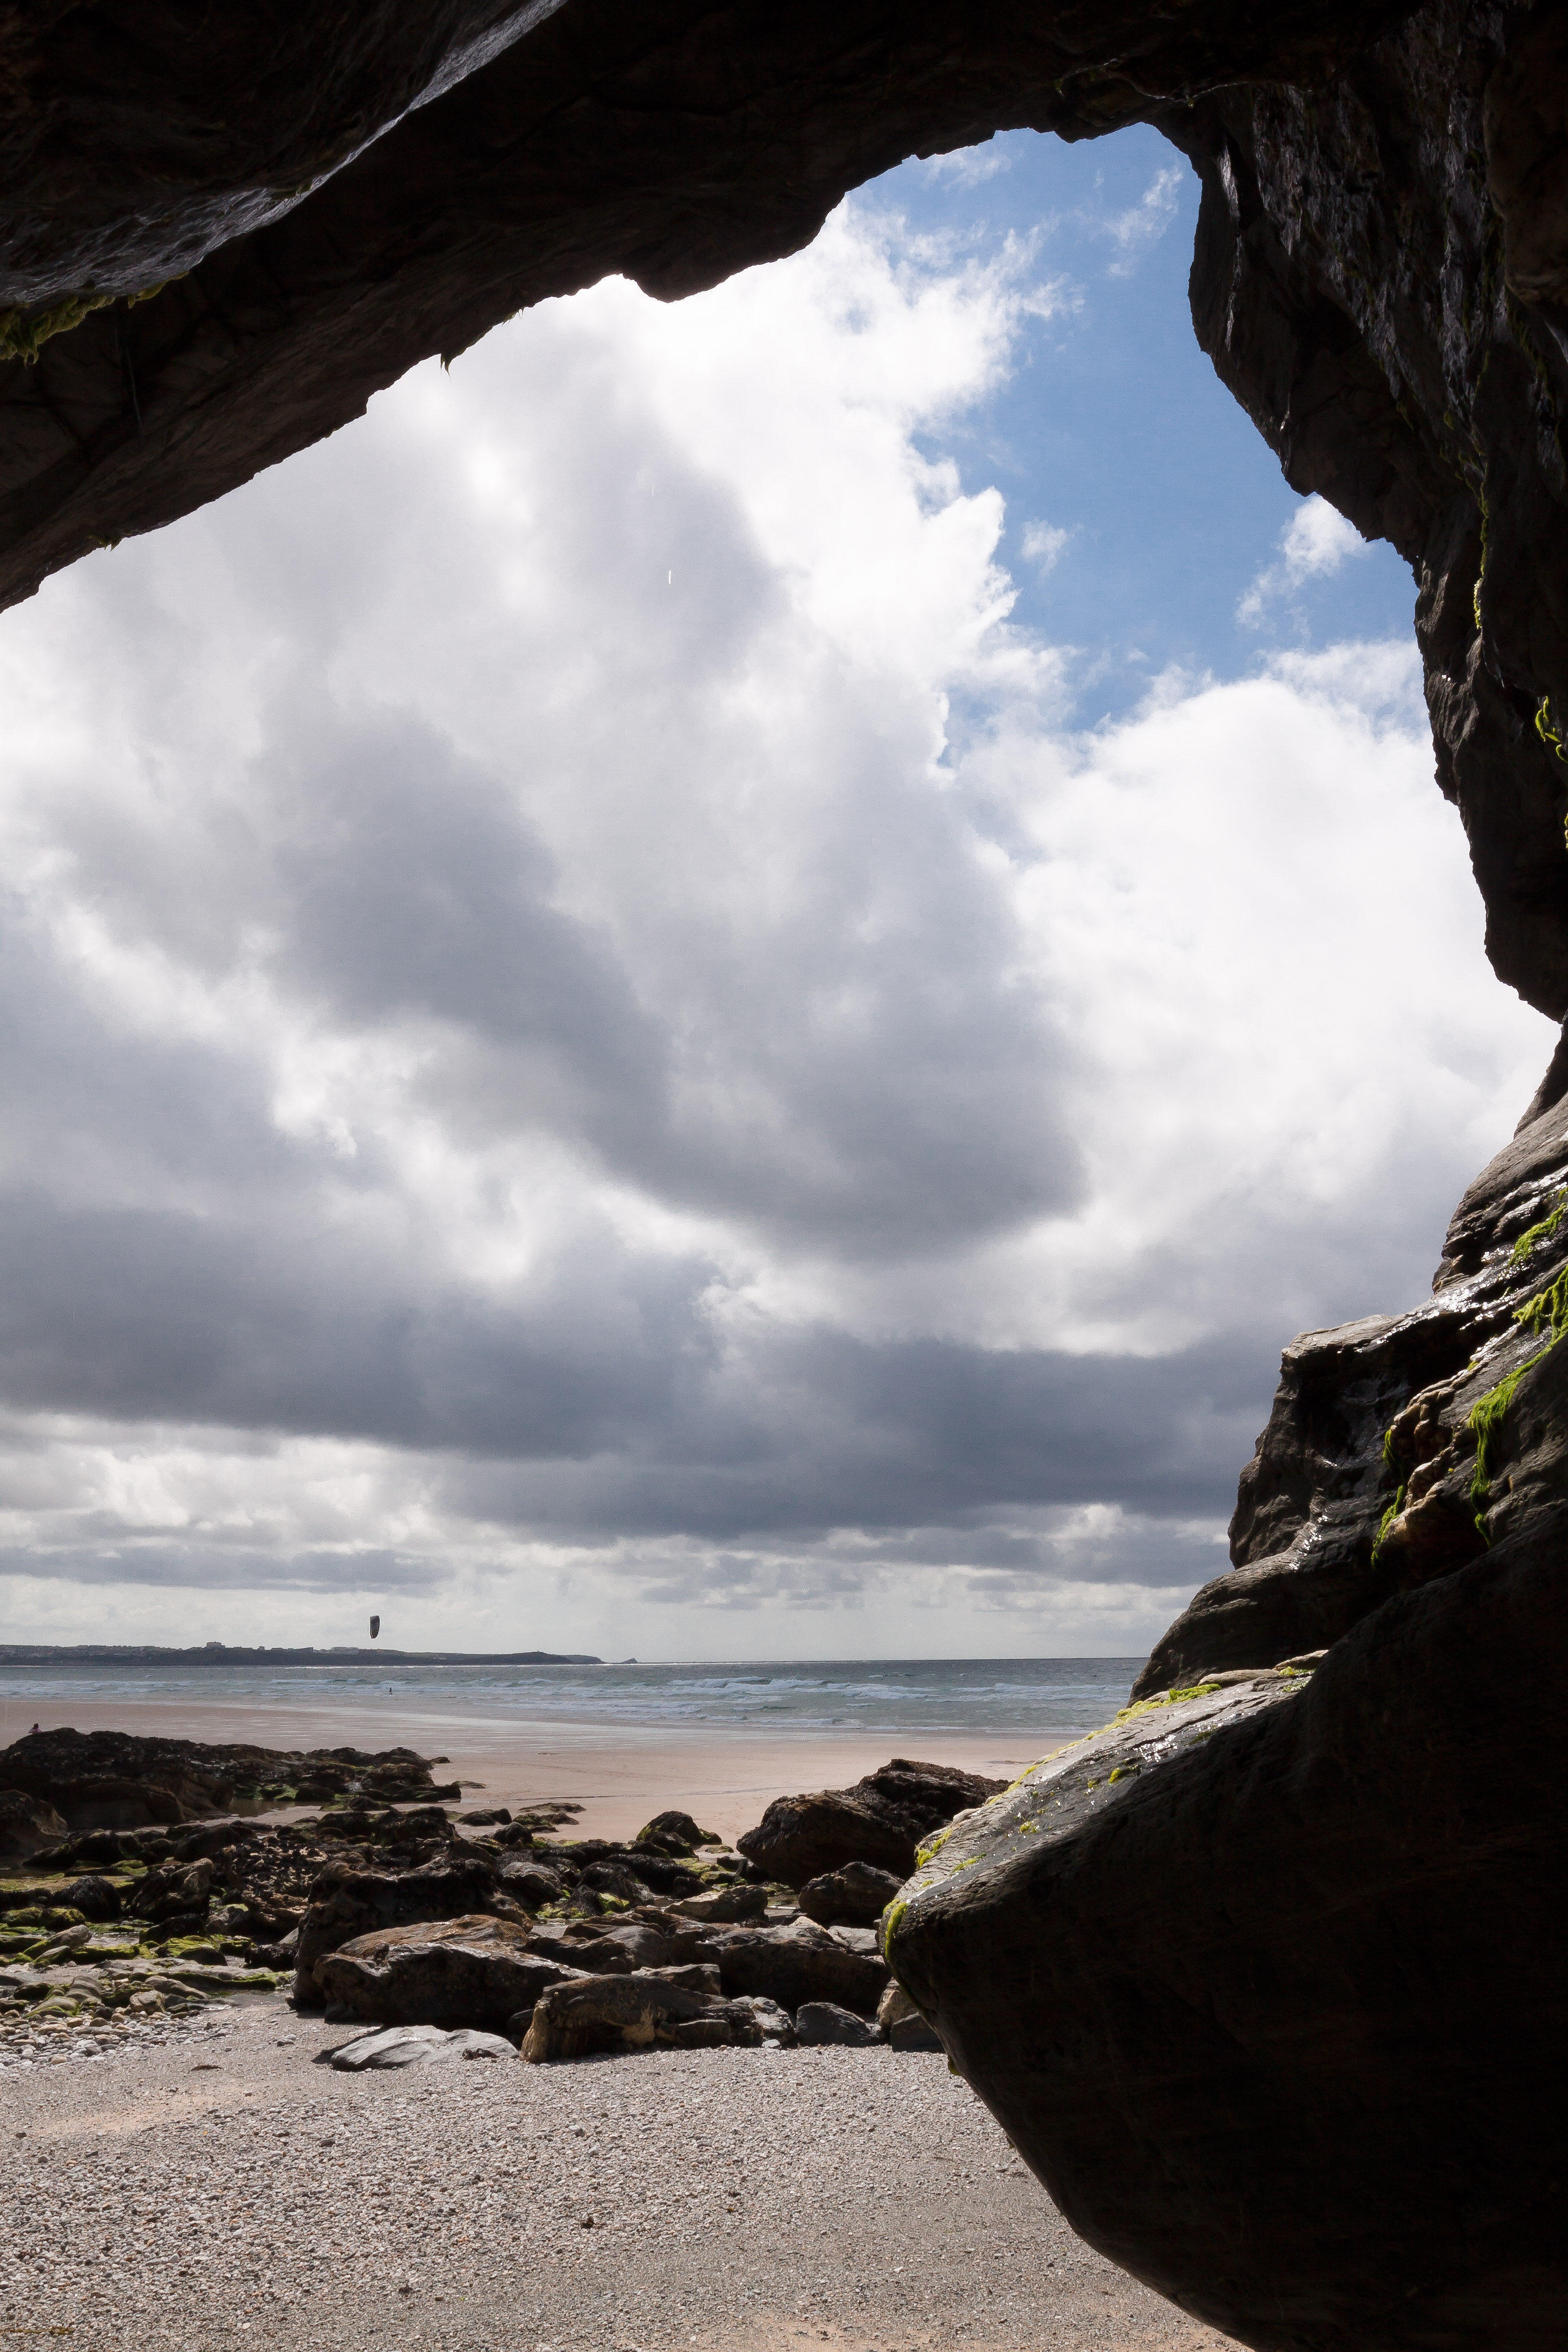
beach, landscape, sea, coast, water, nature, rock, ocean, mountain, cloud, sky, sunlight, shore, wave, cliff, cave, reflection, bay, terrain, material, body of water, stones, clouds, geology, atlantic, opening, landform, output